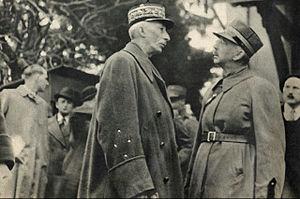
Marius Daille est un général de corps d'armée français, né le 10 octobre 1878 aux Mollettes et mort le 6 janvier 1978 à Hyères.